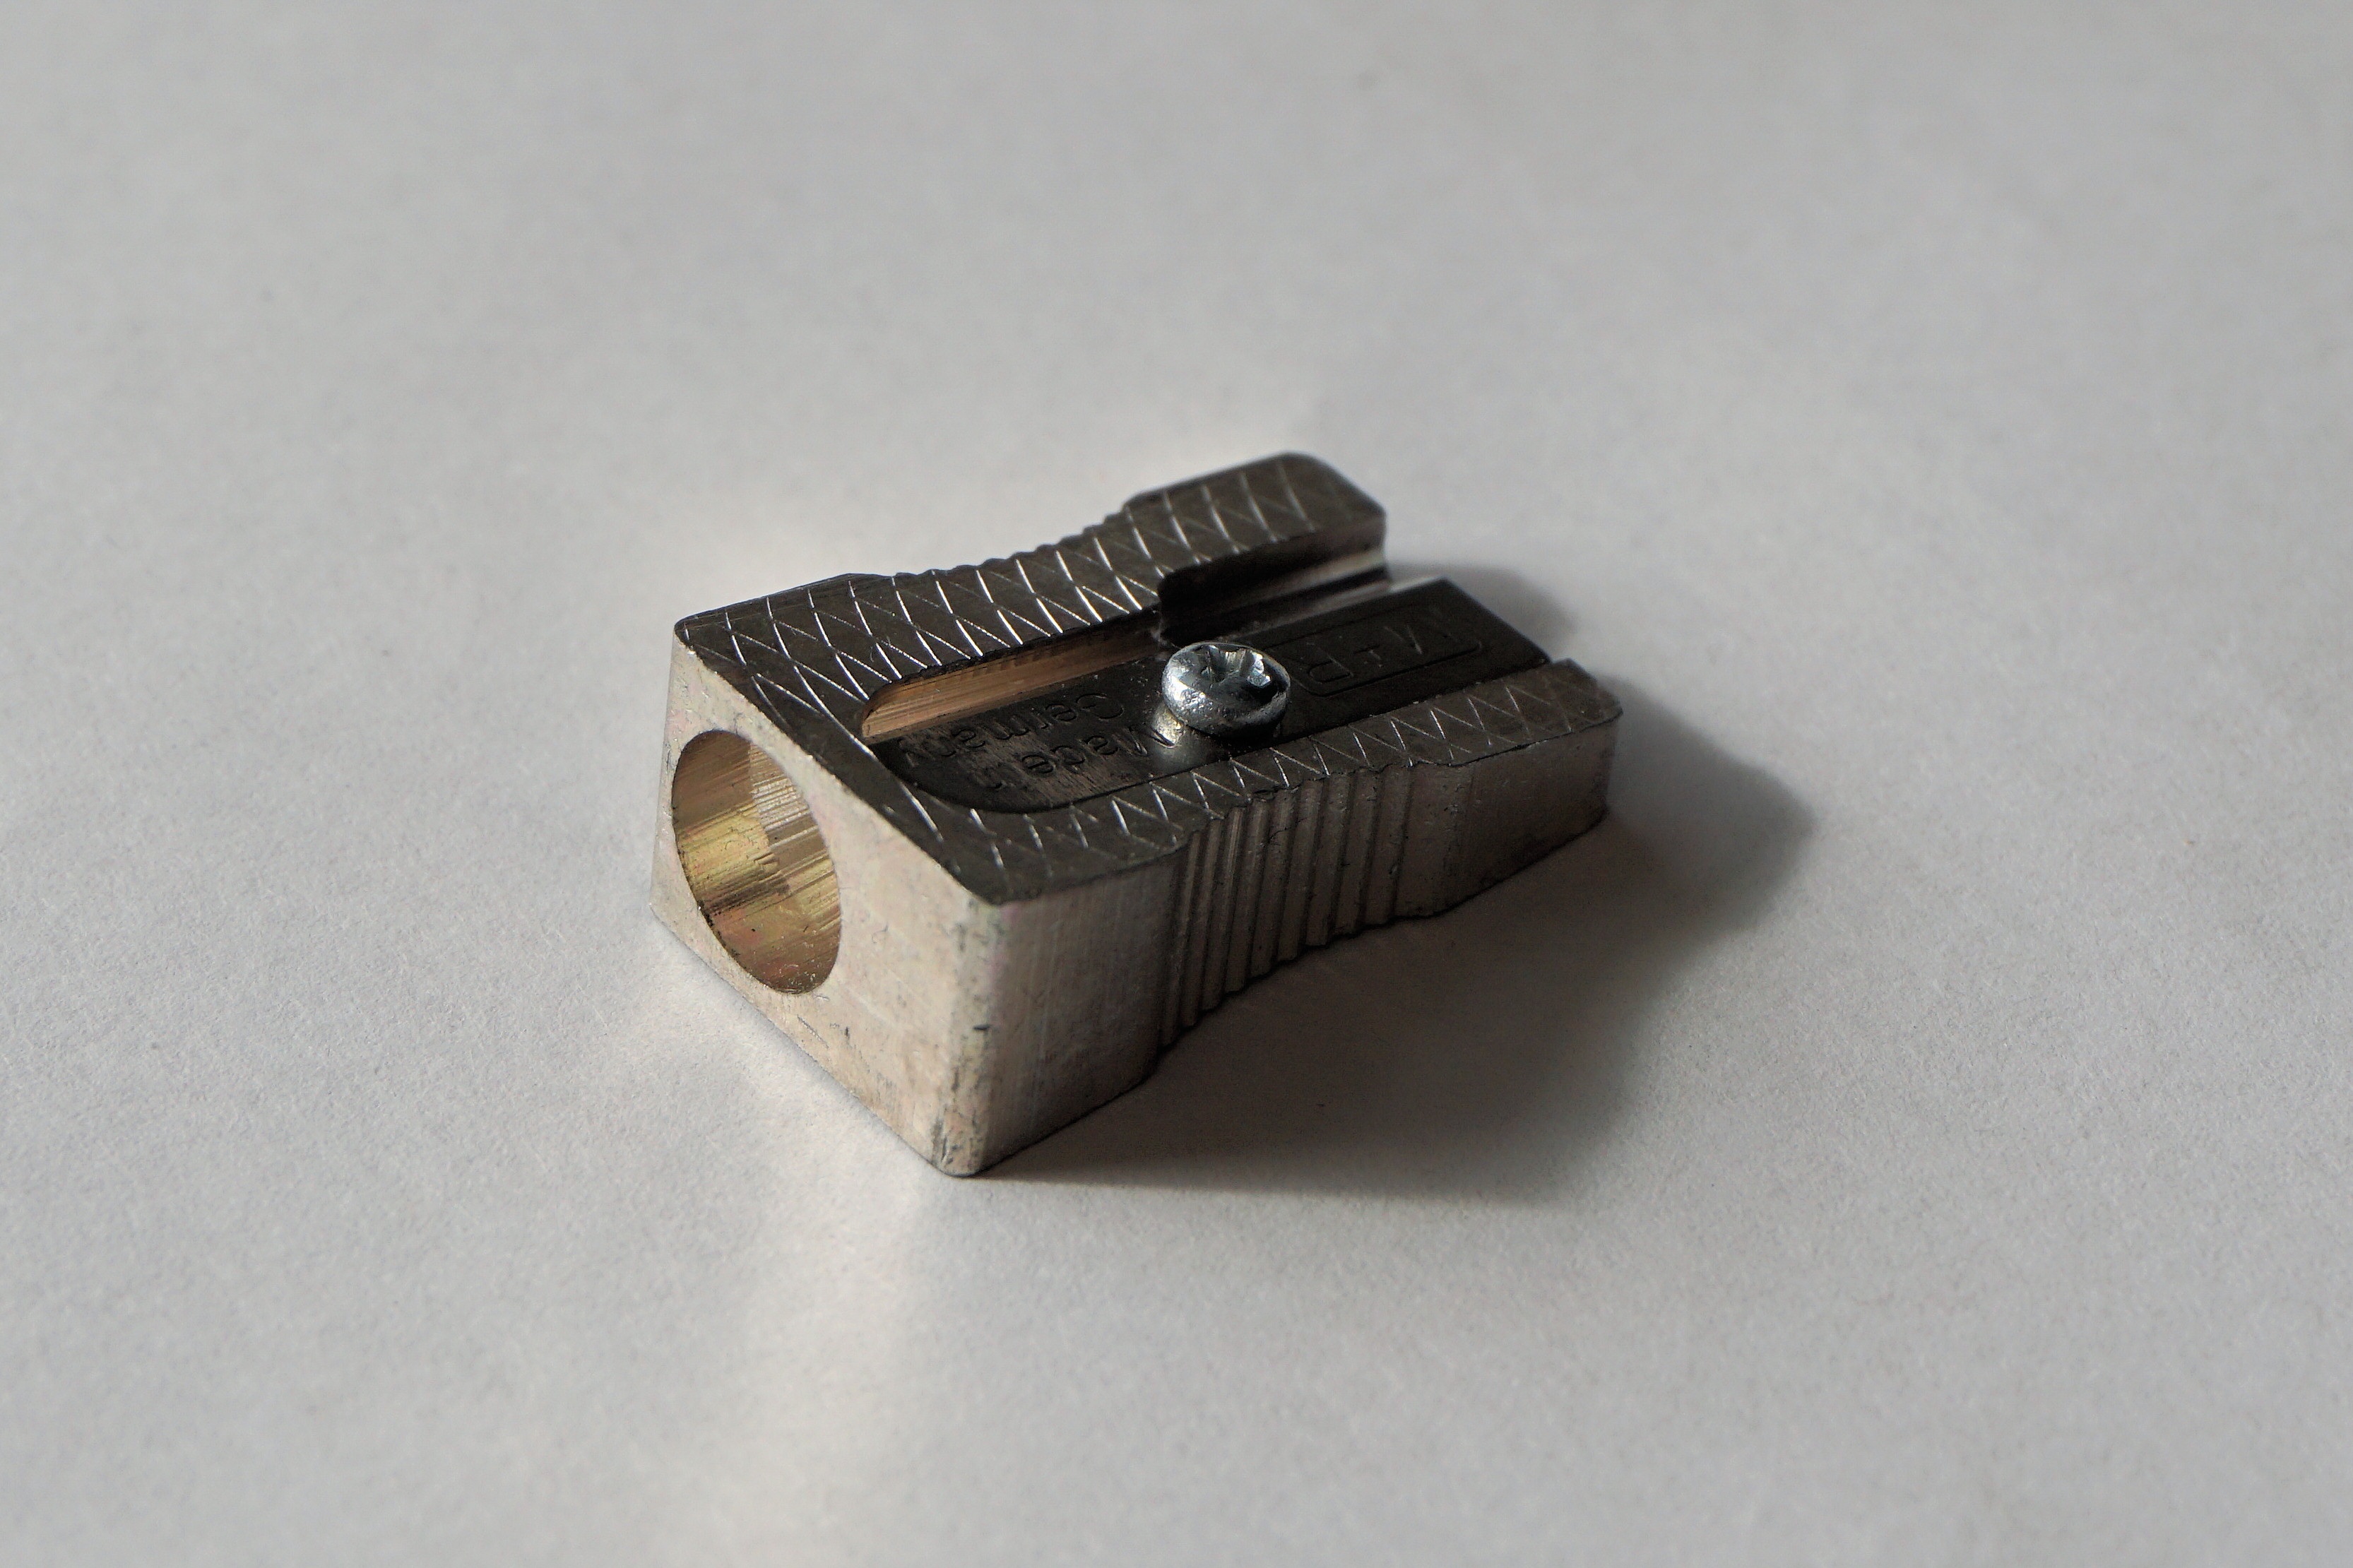
hand, ring, office, pencil sharpener, school, spitzer, office accessories, school supplies, sharpener, tips on, fashion accessory